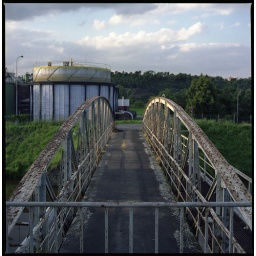
A bridge across a small river in Bubenec, Prague 6.